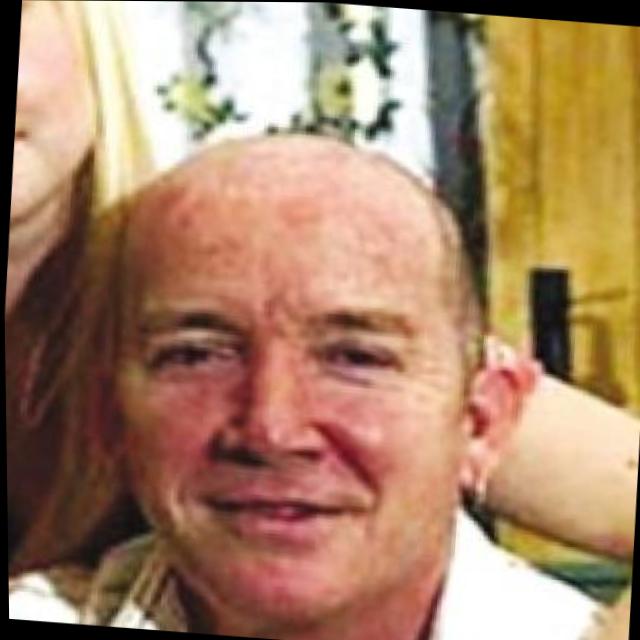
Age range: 45-64